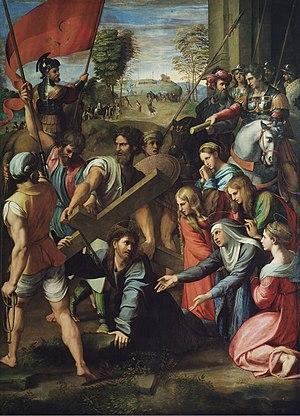
Jésus-Christ, le Christ ou simplement Christ est le nom donné par l'ensemble des chrétiens à Jésus de Nazareth, qu'ils considèrent comme le Messie, « l’oint du Seigneur » annoncé par l'Ancien Testament du judaïsme, mort et ressuscité pour le salut des hommes. La plupart des chrétiens reconnaissent Jésus-Christ comme le Fils unique de Dieu et comme l'une des trois personnes du Dieu trinitaire. Sa mère est Marie de Nazareth.
La représentation artistique de Jésus-Christ dans l'art chrétien, est devenue un thème majeur de l'art occidental, ainsi qu'en Europe orientale. Jésus-Christ a été représenté de différentes manières au cours des époques, ainsi que pour illustrer les différents épisodes de sa vie codée par l'iconographie chrétienne.